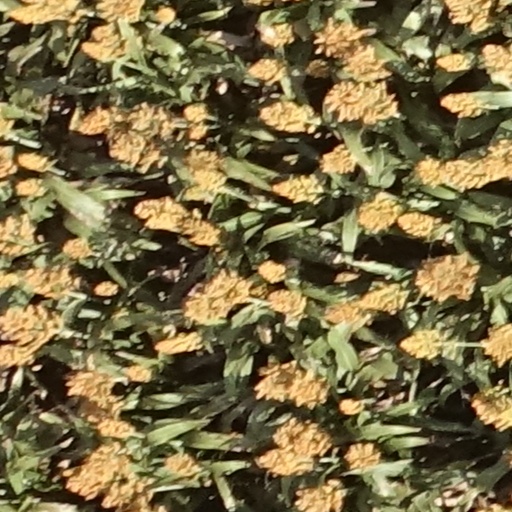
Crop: sorghum